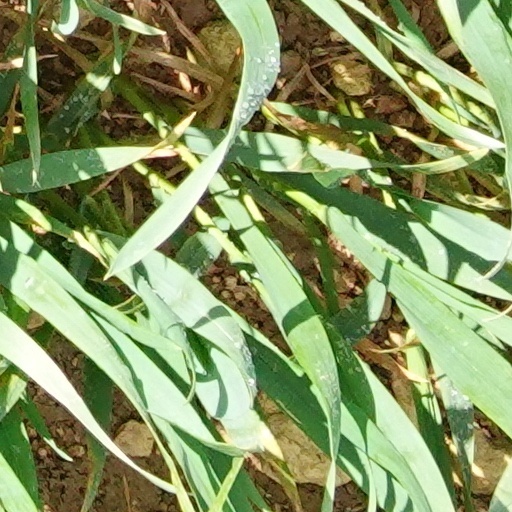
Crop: wheat